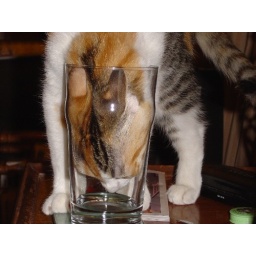
There's water in her bowl. There's water in the dog bowl. There's water in the sink. But nothing is as interesting as the water at the bottom of my water glass.